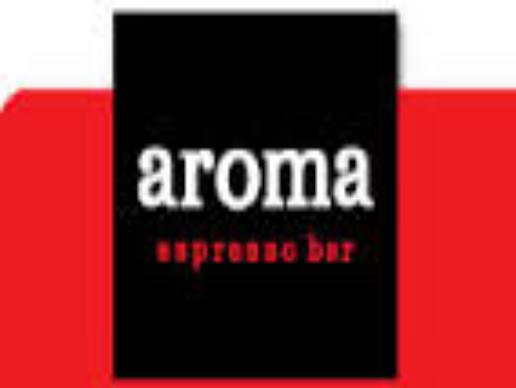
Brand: Aroma Espresso Bar
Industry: Food